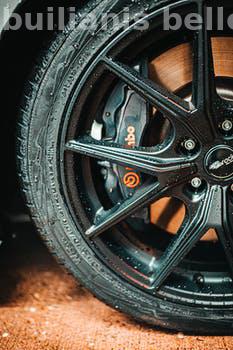
Label: Watermark